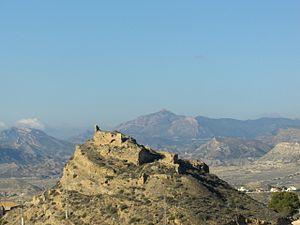
Busot est une commune de la province d'Alicante, dans la Communauté valencienne, en Espagne. Elle est située dans la comarque de l'Alacantí et dans la zone à prédominance linguistique valencienne.